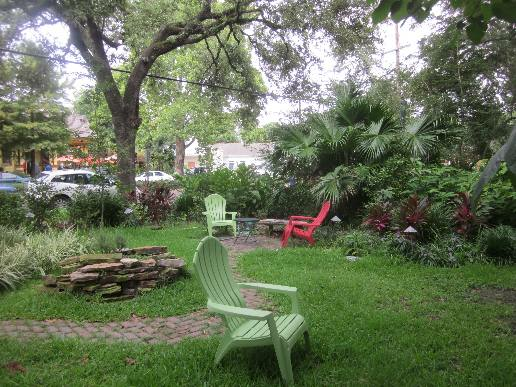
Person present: No